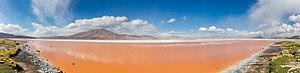
La laguna Colorada est un lac salé situé dans la réserve nationale de faune andine Eduardo Avaroa sur l'altiplano bolivien dans le département de Potosí.